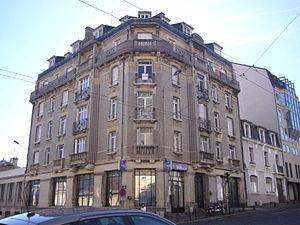
Siège de France Bleu Limousin, boulevard Gambetta à Limoges (Haute-Vienne, France)
La boulevard Gambetta est une rue du centre ville de Limoges
France Bleu Limousin est l'une des stations de radio généralistes du réseau France Bleu de Radio France. Elle a pour zone de service la Haute-Vienne et la Corrèze. Elle a commencé à émettre en 1926 sous le nom « Radio Limoges », « Limoges P.T.T. », « Radio Vichy », « Radio France Limoges », etc.